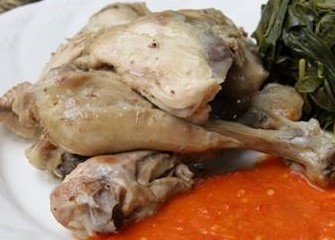
Label: ayam_pop